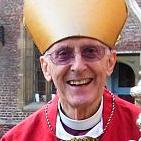
Age: 80